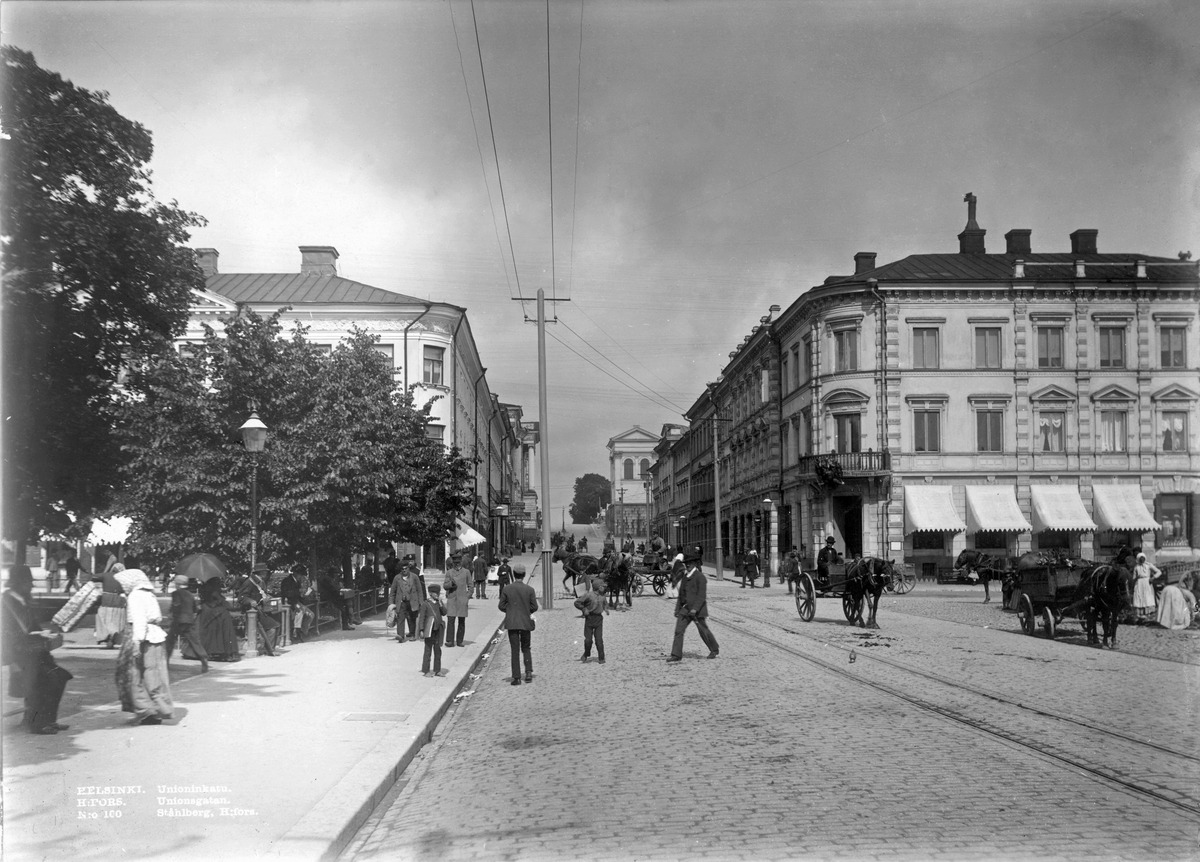
Unioninkatua Kauppatorin ja Kappeliesplanadin kohdalta
sisällön kuvaus: Unioninkatua Kauppatorin ja Kappeliesplanadin kohdalta. Vas. Unioninkatu 23, 25, 27. Oik. Unioninkatu 28. mustavalkoinen
Kuvaaja: Ståhlberg, Karl Emil, valokuvaaja
Ajankohta: kuvausaika 1890 -luku
Paikka: Suomi, Uusimaa, Helsinki, Kluuvi Helsinki, Unioninkatu 23, 25, 27, 28. Pohjoisesplanadi 15, 19
Aiheet: liikenne, jalankulkijat, hevosajoneuvot, kuorma-ajurit, puistot, torit